Recognition of Native American sacred sites in the United States

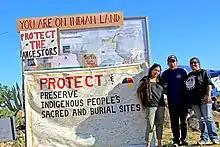
Protesters at Sogorea Te (Glen Cove) on Day 98—Natives gain jurisdiction of sacred sites and ancestral lands

Glen Cove, also known as "Sogorea Te" or "Ssogoréate", is located in Vallejo, California and is a ceremonial and burial ground for native tribes living near the area for over 3,500 years. These tribes include the Ohlone, Patwin, Miwok, Yokuts, and Wappo. The Greater Vallejo Recreation District (GVRD)and the City of Vallejo wanted to turn the burial ground into a public park since 1988. The construction on the site requires removing the burials and sacred objects. The affected Indigenous tribes fought against the developing the land, claiming that doing so is a violation of their human and religious rights. They insist that the site means more to them than the members of the public, saying, "It is one of the few surviving remnants of our history on this land."